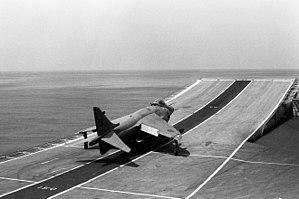
Créés peu après l'invention de l'aviation militaire pendant la Première Guerre mondiale, les porte-avions ont d'abord été considérés comme des bâtiments auxiliaires et n'ont joué un rôle majeur dans la guerre navale qu'à partir de la Seconde Guerre mondiale. Il a fallu l'attaque de Pearl Harbor de décembre 1941 pour démontrer la supériorité de l'aviation embarquée sur la grosse artillerie des navires de ligne, grâce à sa portée incomparablement plus grande pour une force de frappe équivalente. La bataille de la mer de Corail, en mai 1942, est le premier affrontement uniquement aéronaval de l'histoire, dans lequel les forces navales japonaises et américaines s'affrontèrent par avions interposés sans jamais être à portée de canon. En 1944-45, les plus grands cuirassés japonais jamais construits coulent sous les attaques de l'aviation embarquée américaine.
Le Hawker Siddeley Harrier est un avion d'attaque au sol britannique apparu dans la seconde moitié des années 1960. Utilisé par plusieurs pays, il a été construit à environ 800 exemplaires et décliné en version navalisée capable de combat aérien, ainsi qu'en version avancée AV-8B Harrier II issue d'une collaboration américano-britannique.
STOVL est l'acronyme de « Short Take Off Vertical Landing », qui correspond à un aéronef à décollage court et à atterrissage vertical. La définition officielle retenue par l'OTAN est la suivante :